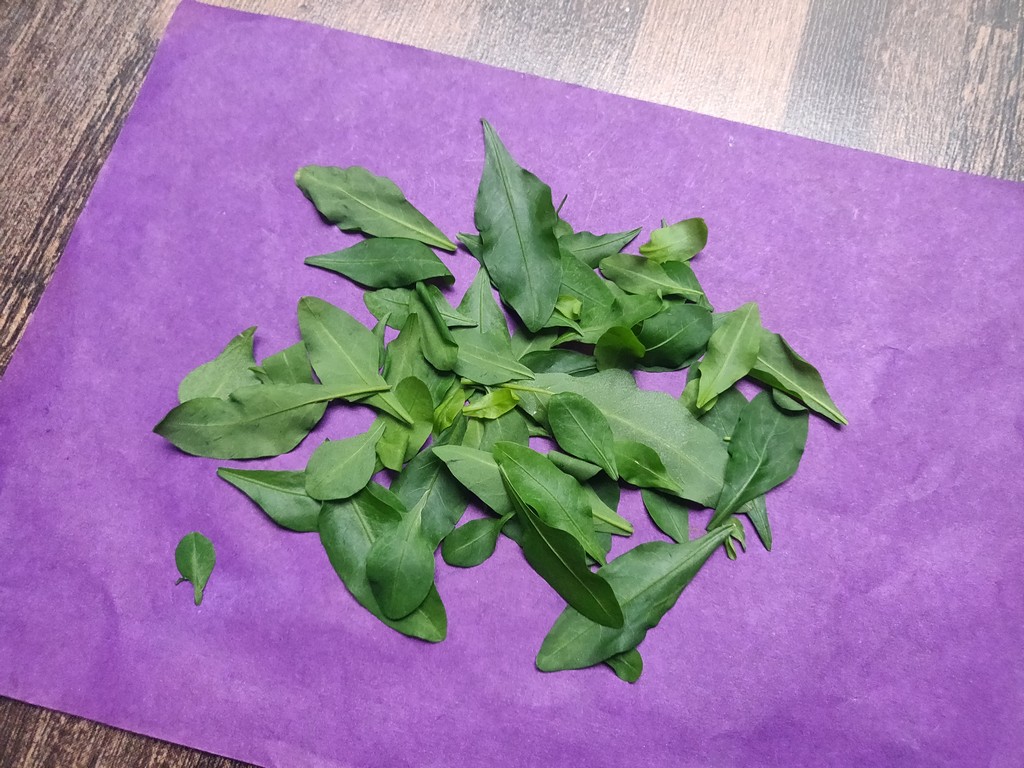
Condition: Healthy
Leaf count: multiple
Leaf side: unknown